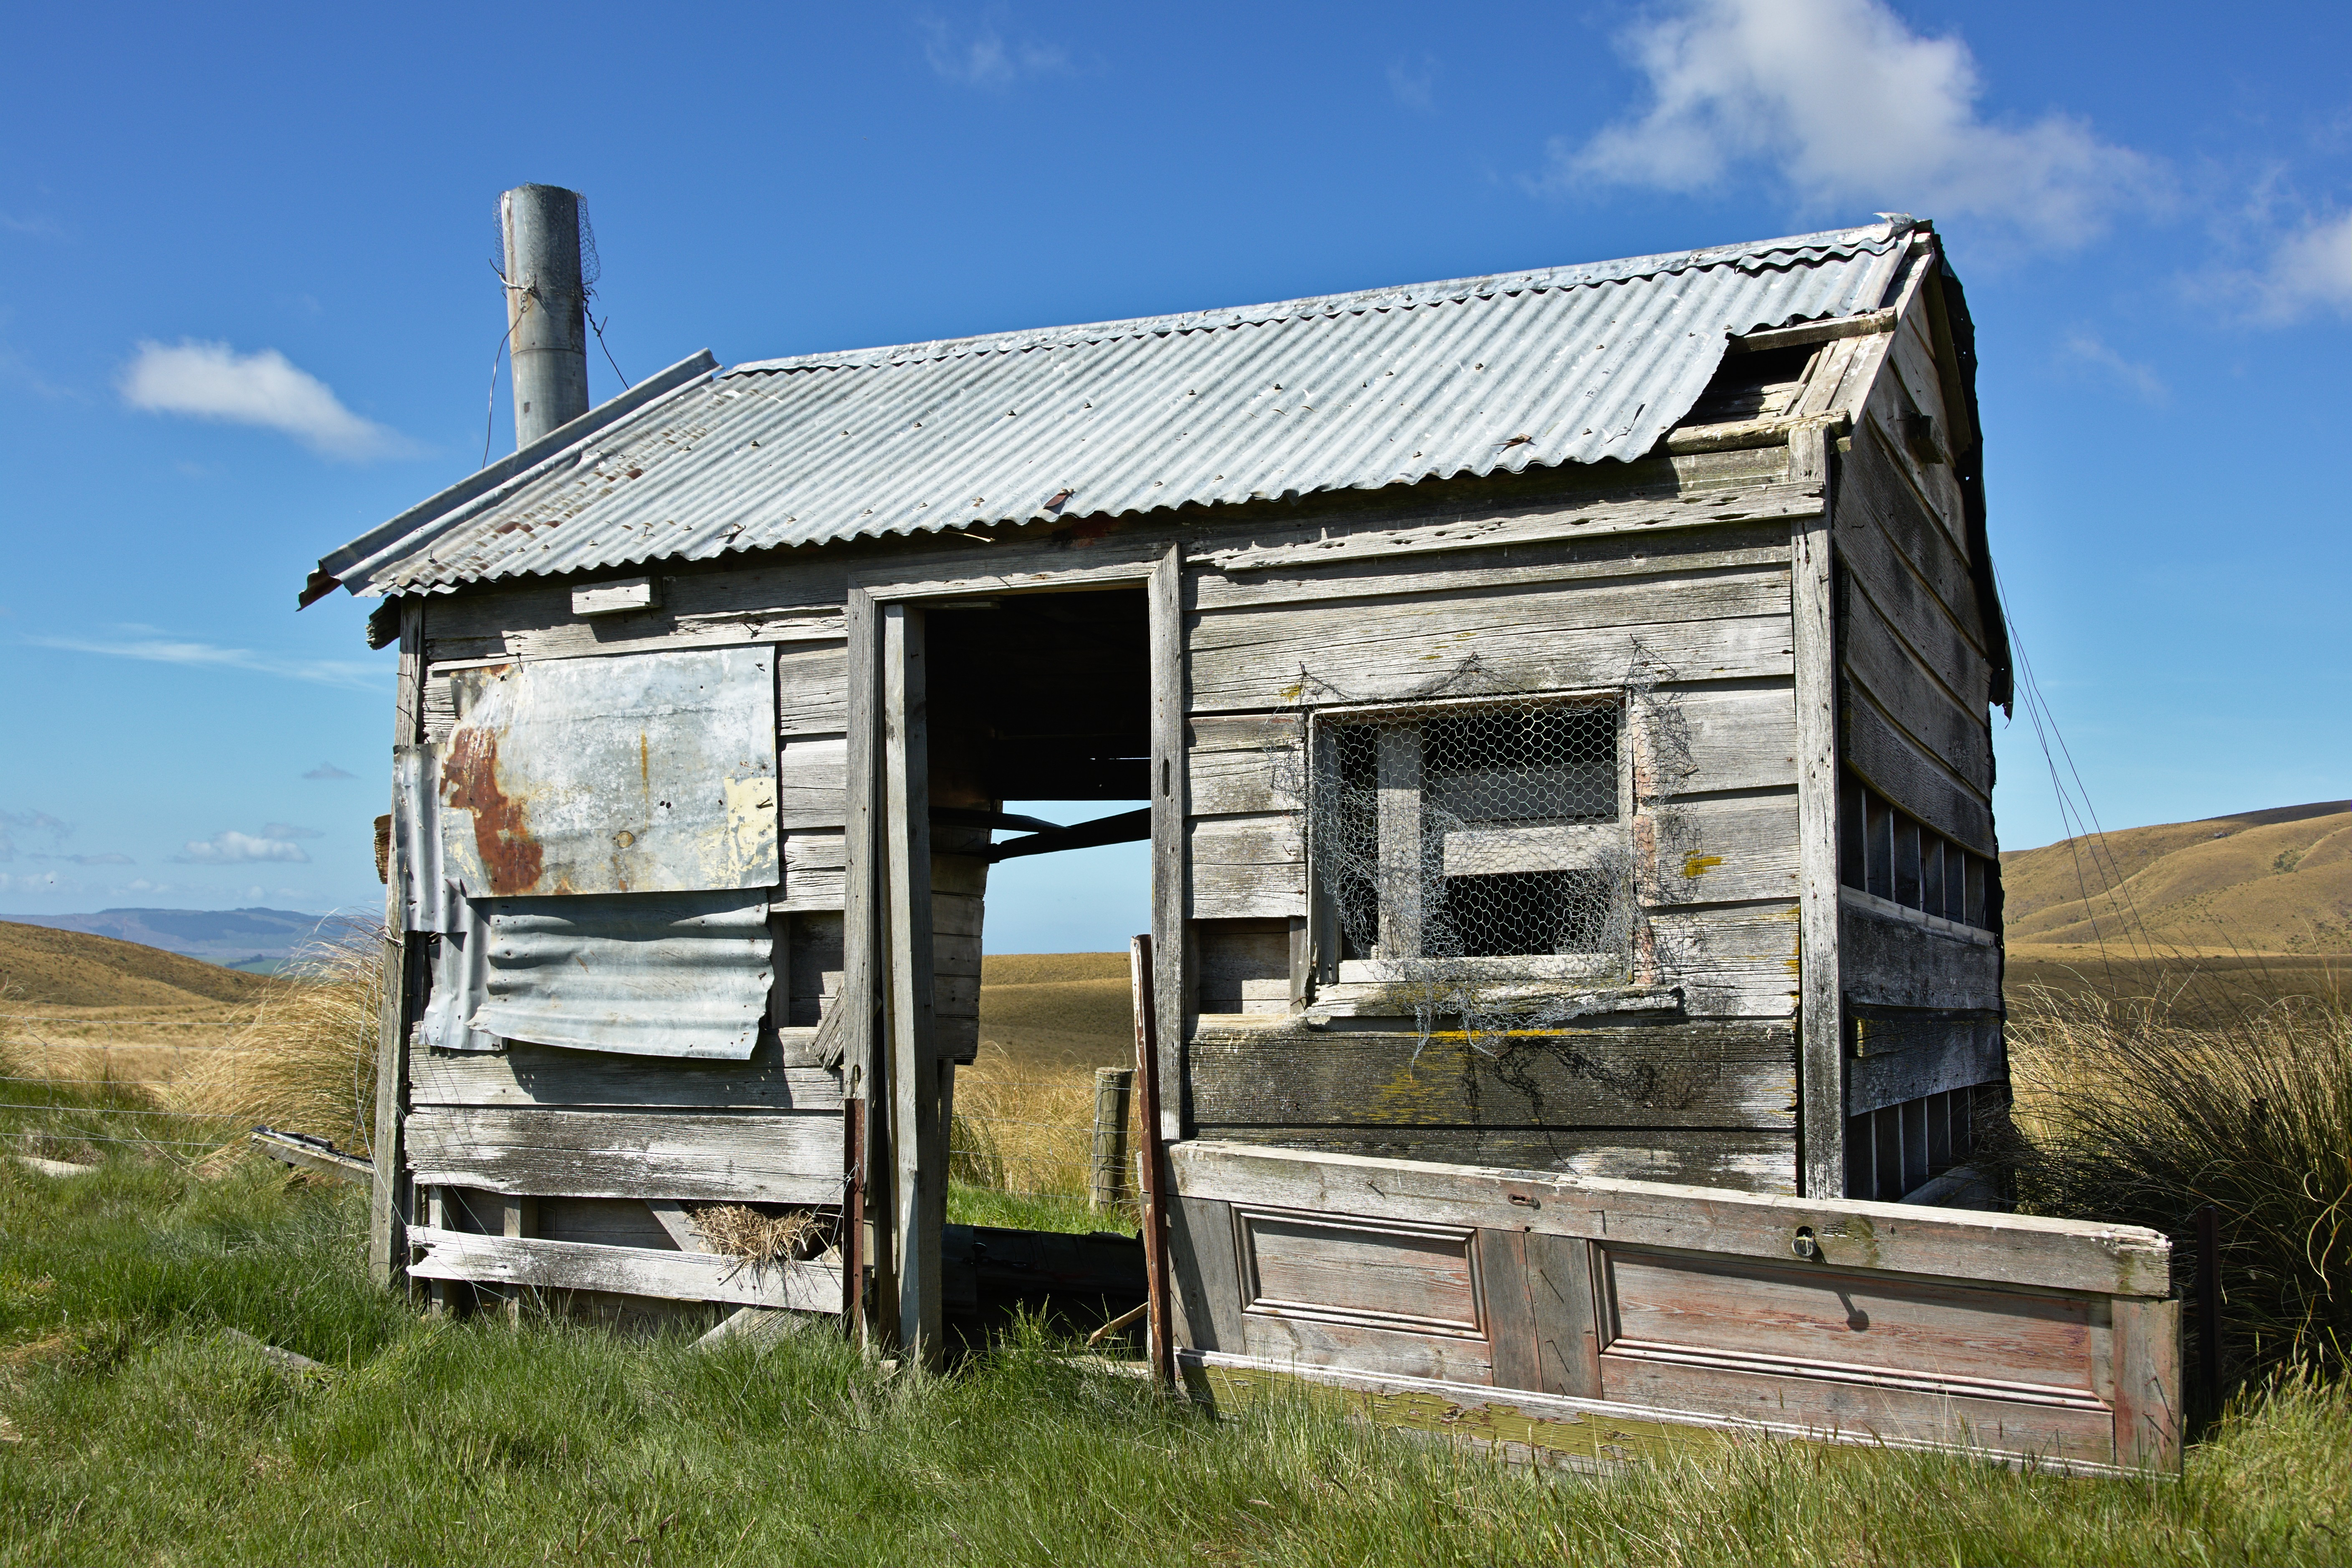
architecture, house, building, home, shed, hut, shack, cottage, facade, log cabin, real estate, rural area, residential area